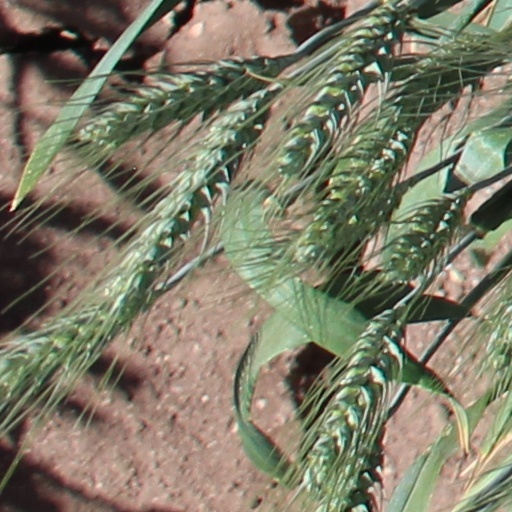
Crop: wheat